The Dead (2014 film)

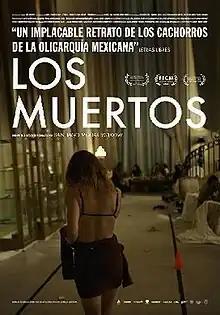
Theatrical release poster

The Dead (Spanish: Los muertos) is a 2014 Mexican drama film written, directed and co-produced by Santiago Mohar Volkow. Starring Elena Larrea, Florencia Ríos, Ignacio Beteta, Jorge Caballero and Santiago Corcuera. The film was named on the shortlist for Mexico's entry for the Academy Award for Best Foreign Language Film at the 89th Academy Awards, but it was not selected.